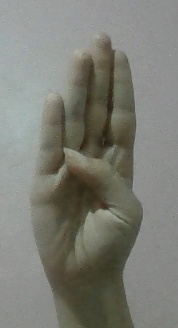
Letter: kaaf